LWT News

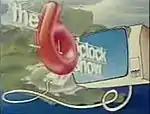
"The Six O'Clock Show" titles

Rather than produce a conventional regional news programme on Fridays, LWT opted to air an hour-long local magazine show entitled "The Six O'Clock Show", which was launched in January 1982 and presented by Michael Aspel with a team of various co-hosts and reporters including Danny Baker, Janet Street-Porter and Fred Housego.